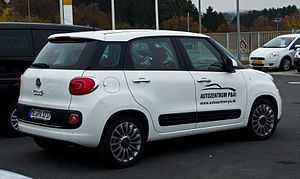
Fiat 500L
Bagfra
Fiat 500L er en videreudvikling af den normale Fiat 500, som dog ikke ligesom denne er baseret på Fiat Panda, men derimod på platformen fra Fiat Punto. L'et står for Large. Bilen afløser Fiat Idea og er en lille MPV, som konkurrerer med bl.a. Ford B-MAX og Citroën C3 Picasso. Designet læner sig ligesom 500 mod den historiske forgænger Fiat Nuova 500 Giardiniera. 500L kom på det europæiske marked den 20. oktober 2012. I starten fandtes modellen med den fra andre Fiat-modeller kendte 0,9-liters tocylindrede TwinAir-benzinmotor samt en 1,4-liters benzinmotor og en 1,3-liters Multijet-dieselmotor. I januar 2013 tilføjedes der en større dieselmotor på 1,6 liter til modelprogrammet. Den officielle præsentation fandt sted den 6. marts 2012 på Geneve Motor Show.